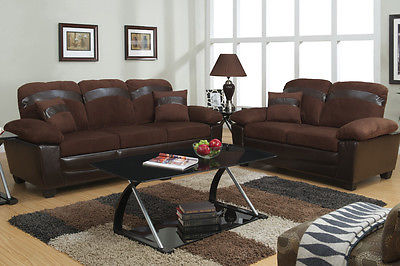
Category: sofa